Crevedia explosions

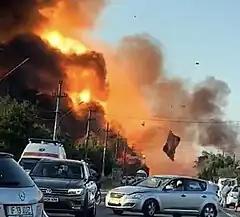
The first explosion image

The Crevedia explosions represent a series of three explosions that took place at a liquefied petroleum gas station, in Crevedia, Dâmbovița County, Romania, on the evening of 26 August 2023.